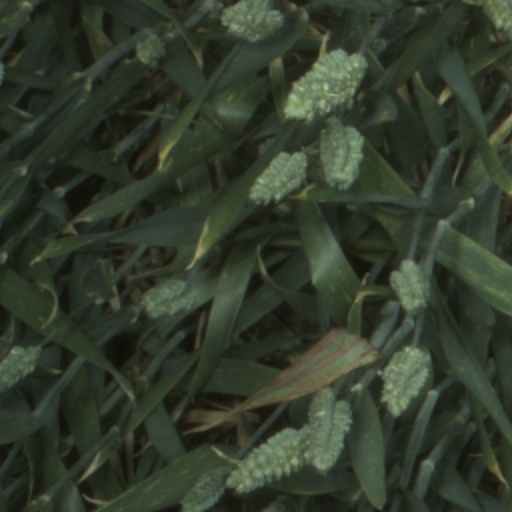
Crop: wheat